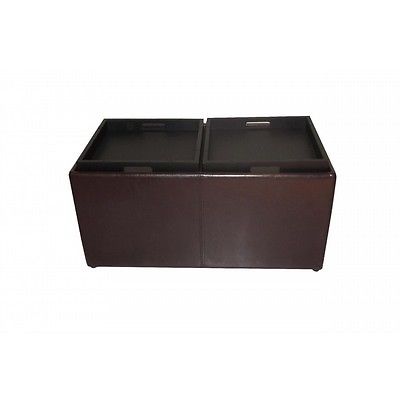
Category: table